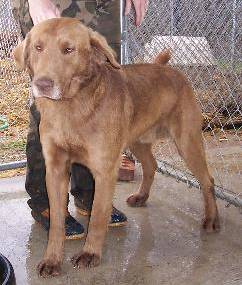
Label: dog